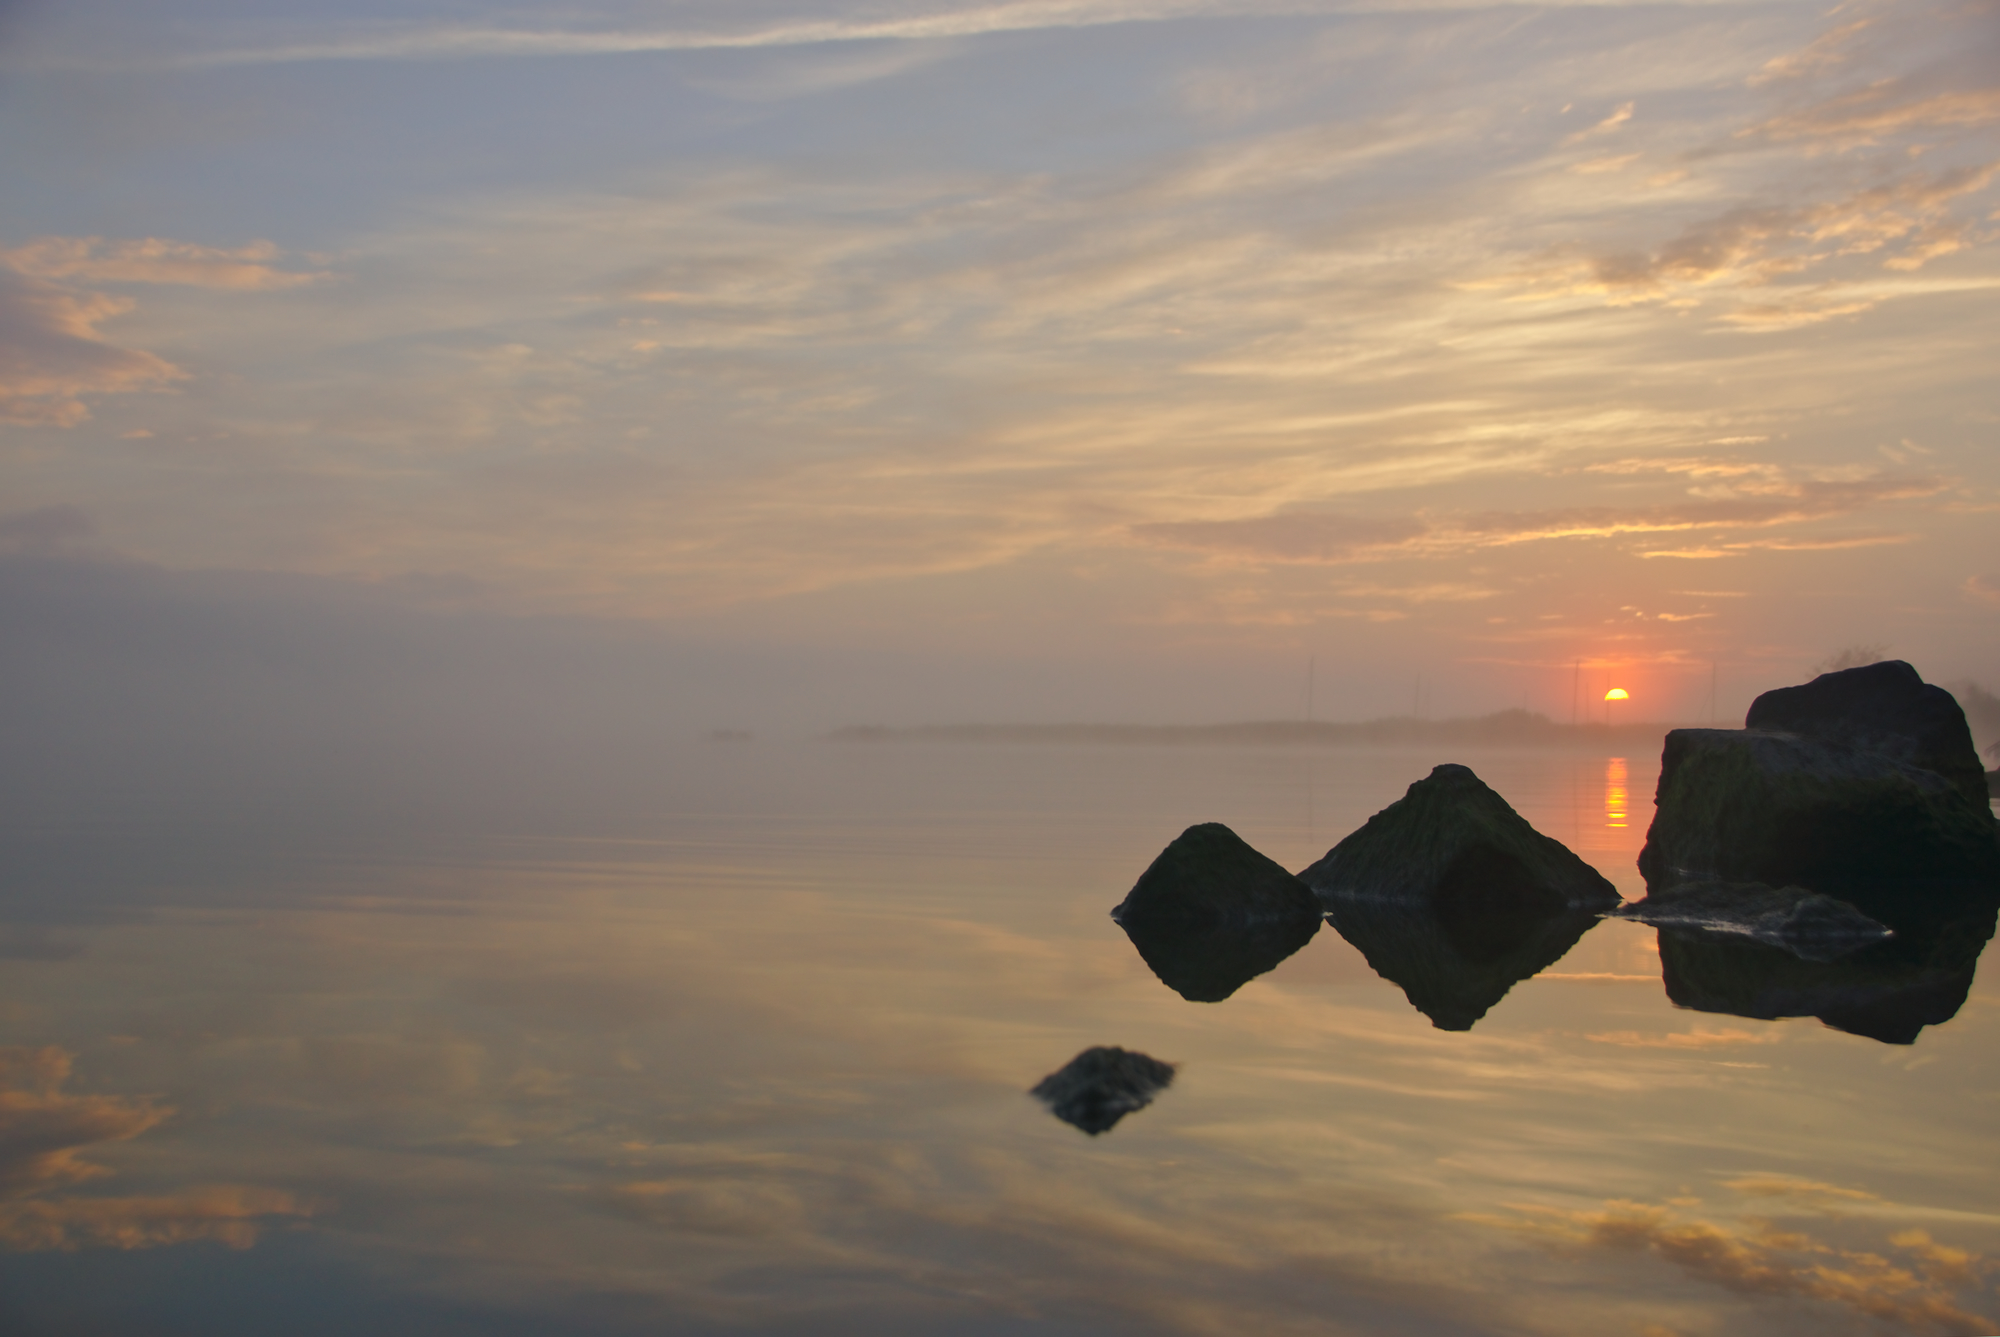
landscape, sea, coast, water, nature, ocean, horizon, mountain, abstract, cloud, sky, sun, fog, sunrise, sunset, sunlight, morning, lake, dawn, atmosphere, dusk, evening, reflection, clouds, balaton, dreamscape, meteorological phenomenon, atmospheric phenomenon, atmosphere of earth